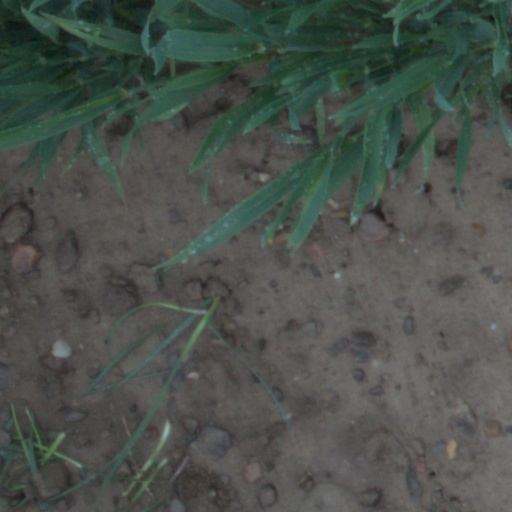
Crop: wheat